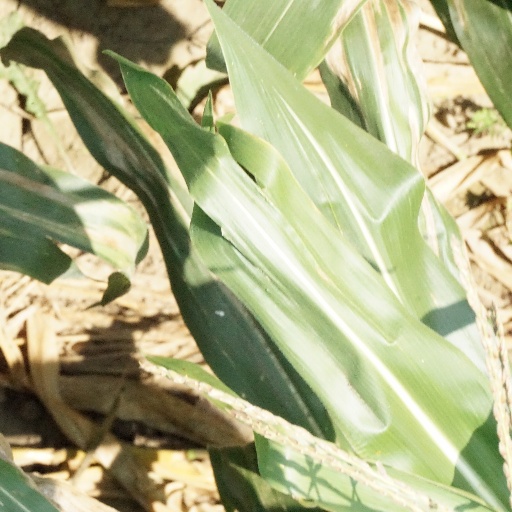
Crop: maize; corn